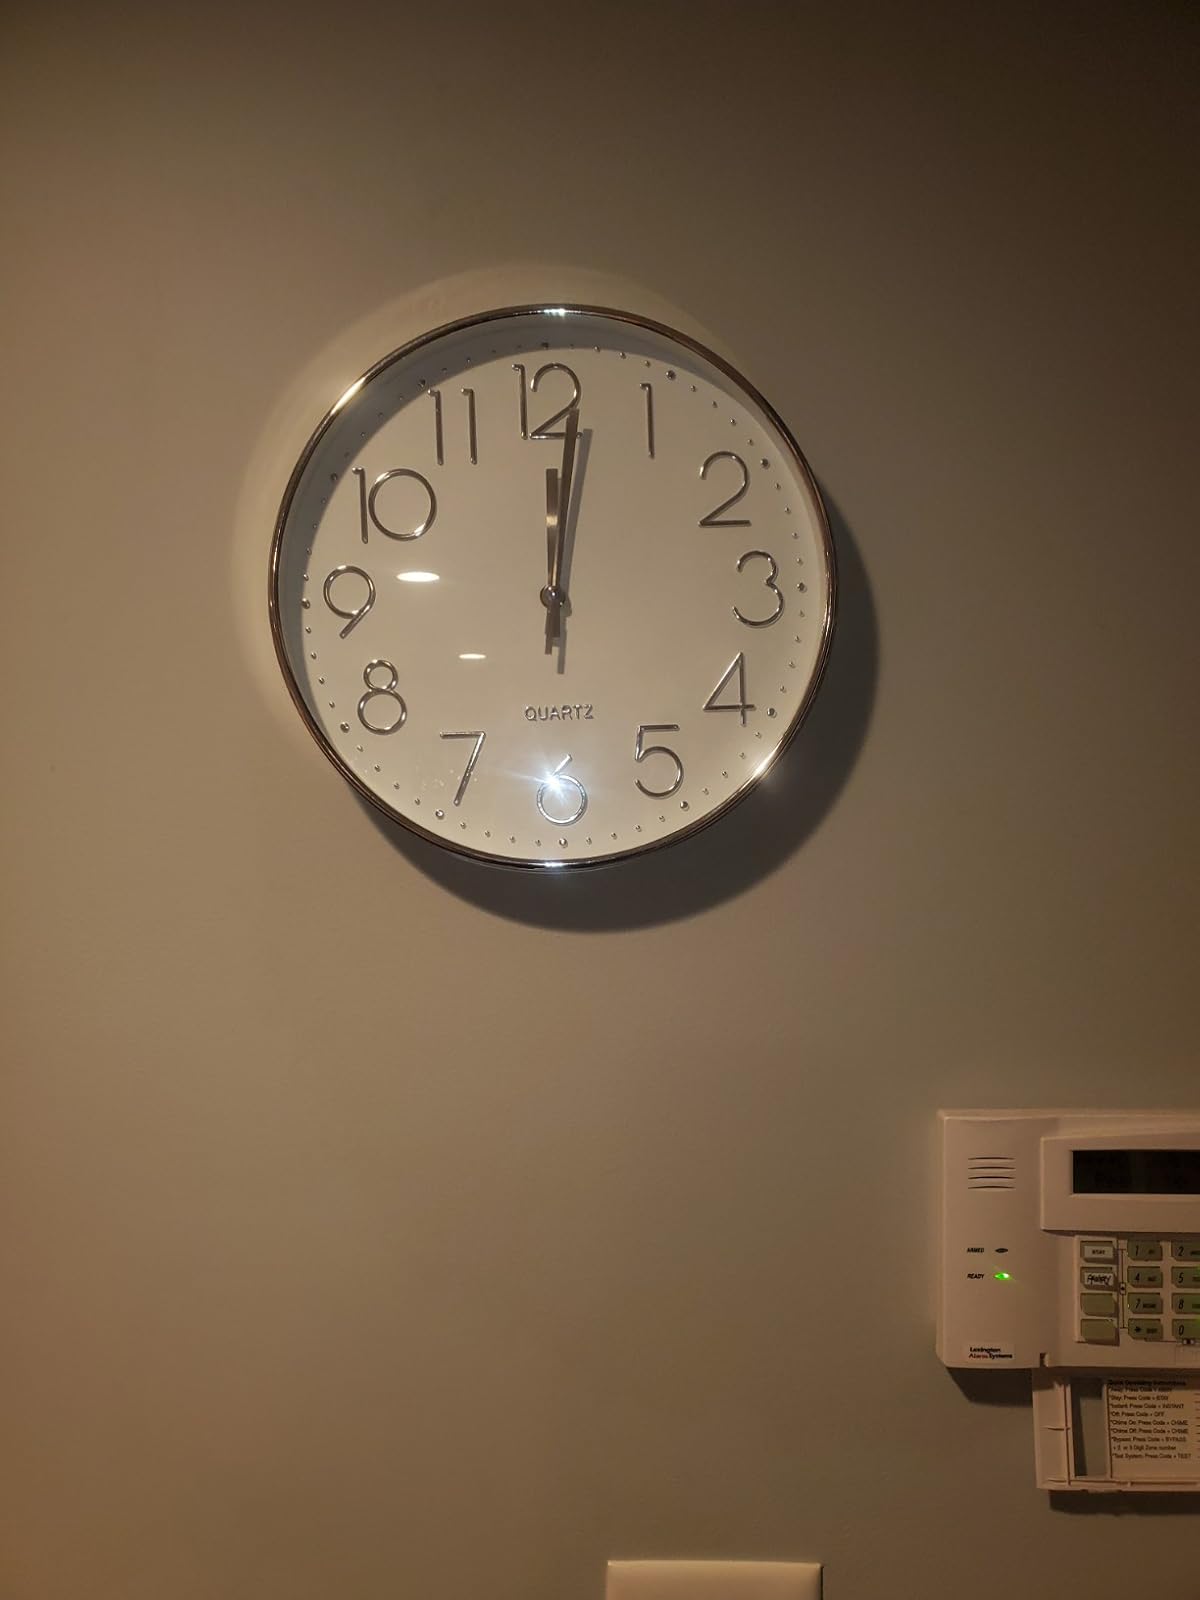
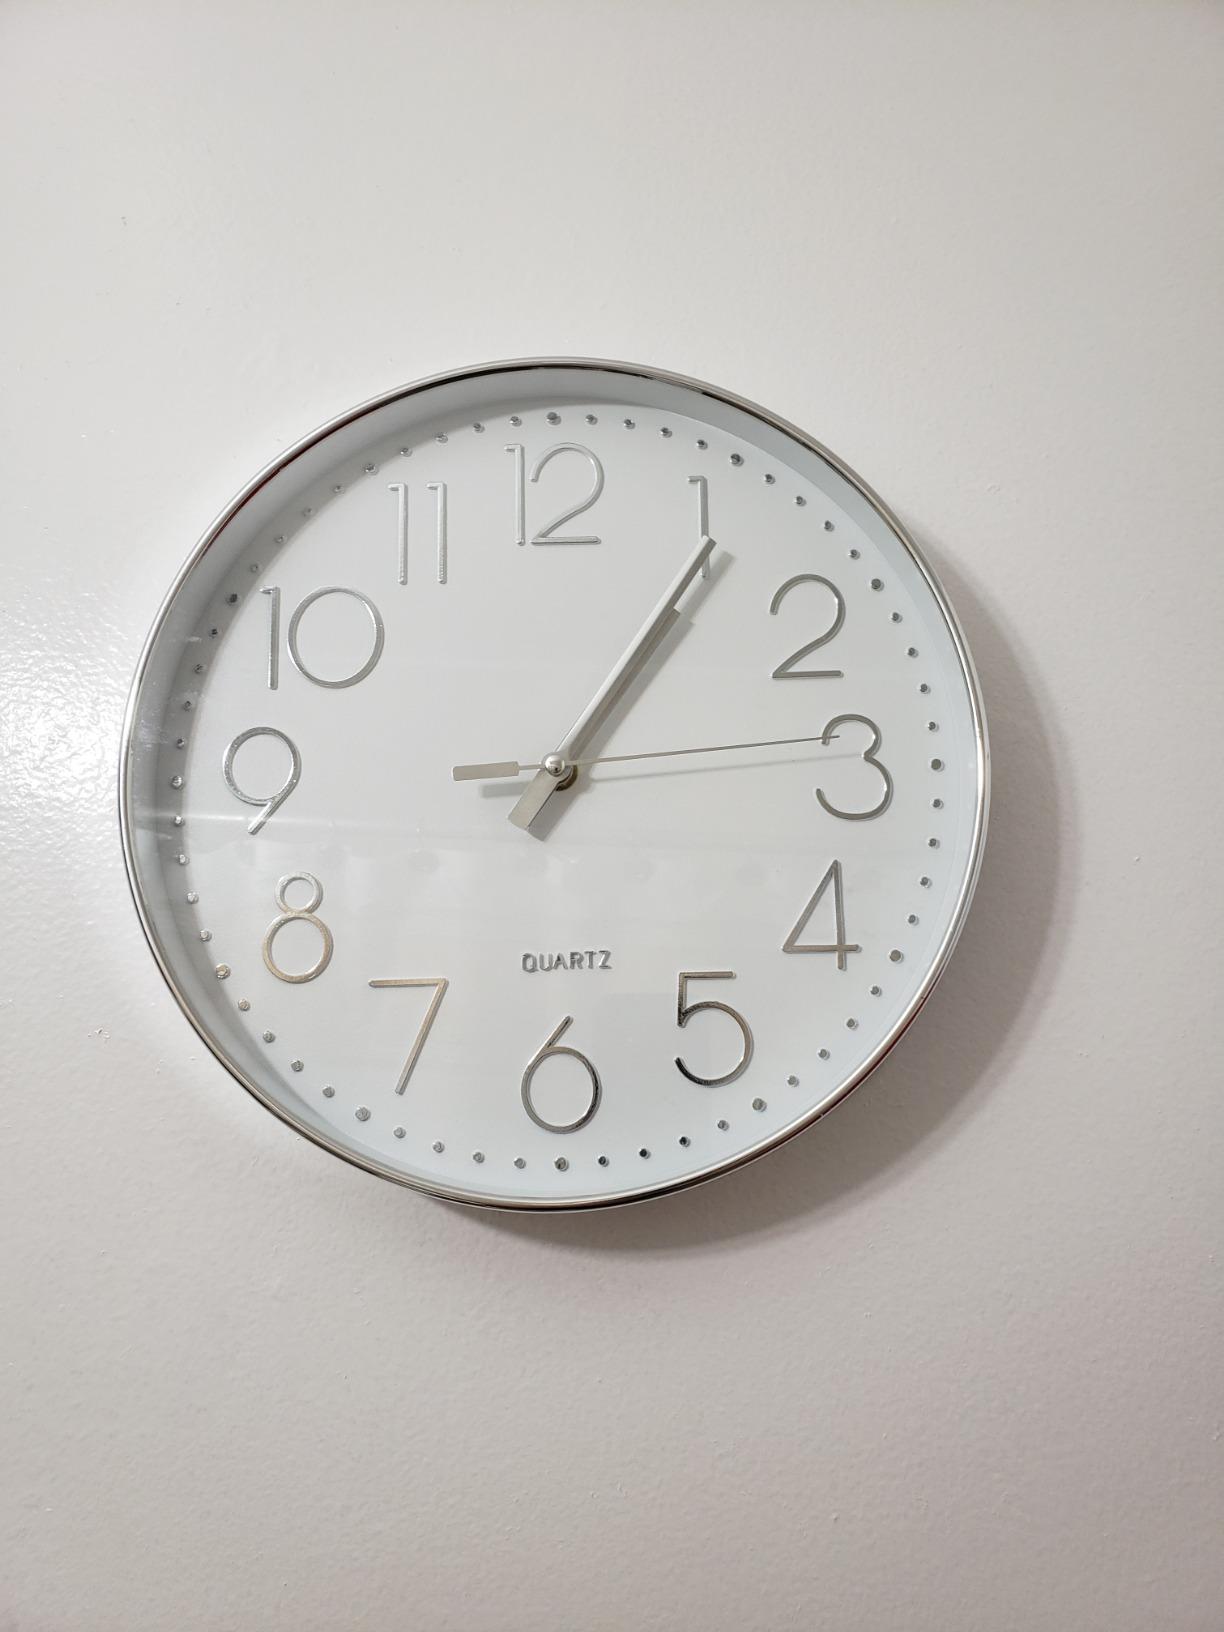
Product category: clock
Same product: yes